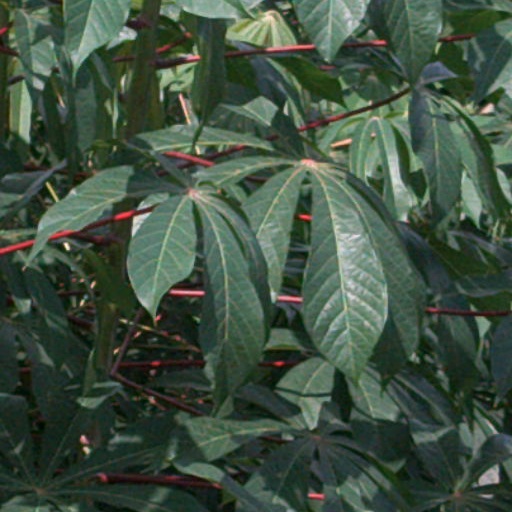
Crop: cassava